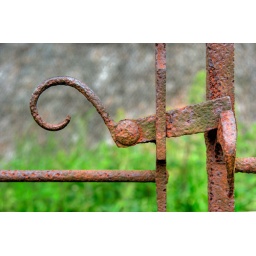
Part of an old iron fence surrounding the ice house in the grounds of Holkham Hall,Norfolk